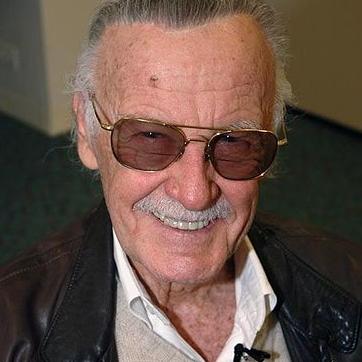
Age: 84